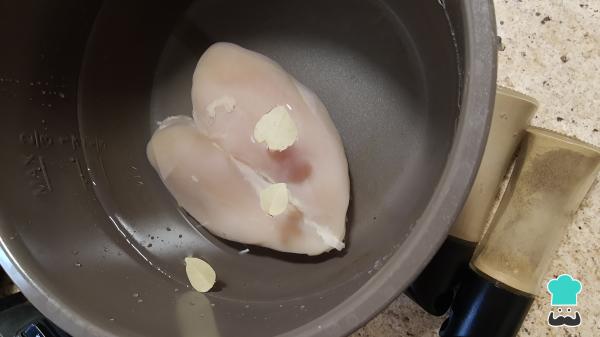
Comienza la receta de tostadas de pollo con lechuga cocinando la pechuga de pollo en suficiente agua con sal, pimienta, una pizca de comino y 3 hojas de laurel, en olla normal el tiempo de cocción es de aproximadamente 45 minutos, si usas olla de presión el tiempo de cocción será de unos 20 a 25 minutos. Cuando esté listo el pollo, desmenuza y reserva.